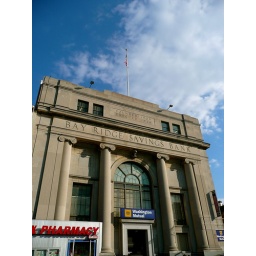
Imposing building in Sunset Park. Blue sky is nice.